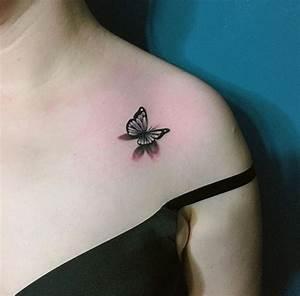
butterfly